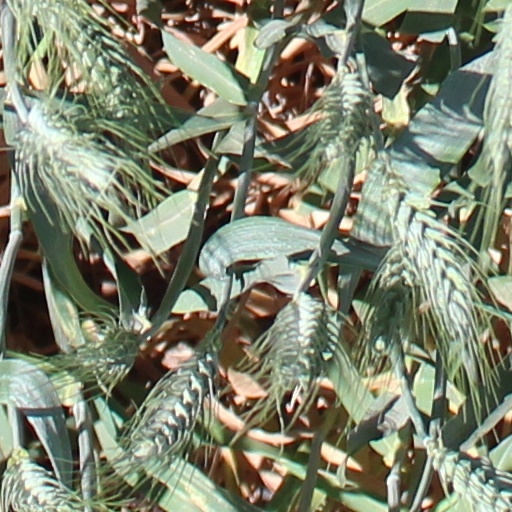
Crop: wheat